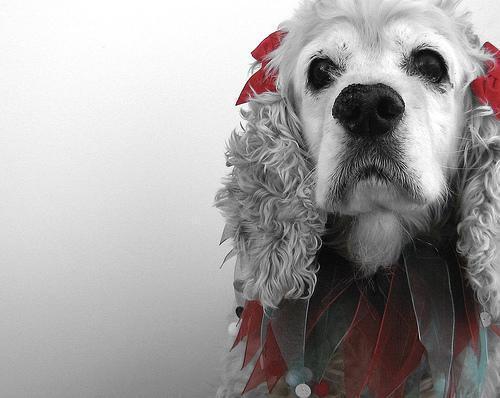
cocker_spaniel